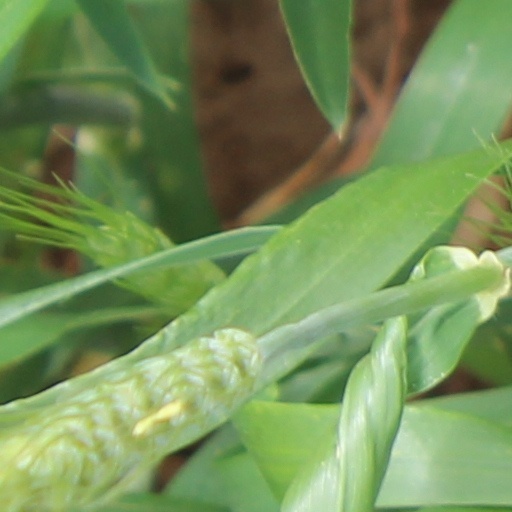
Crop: wheat